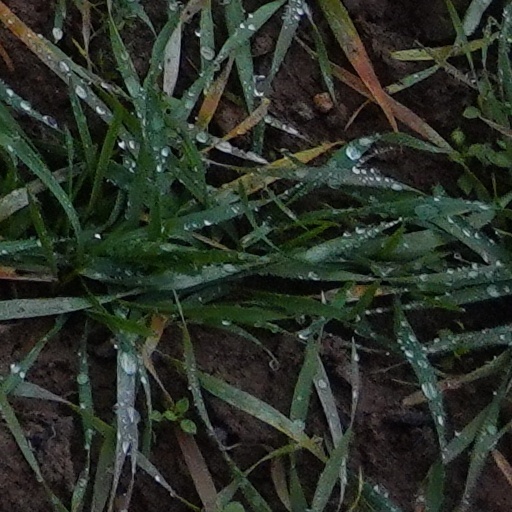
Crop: wheat